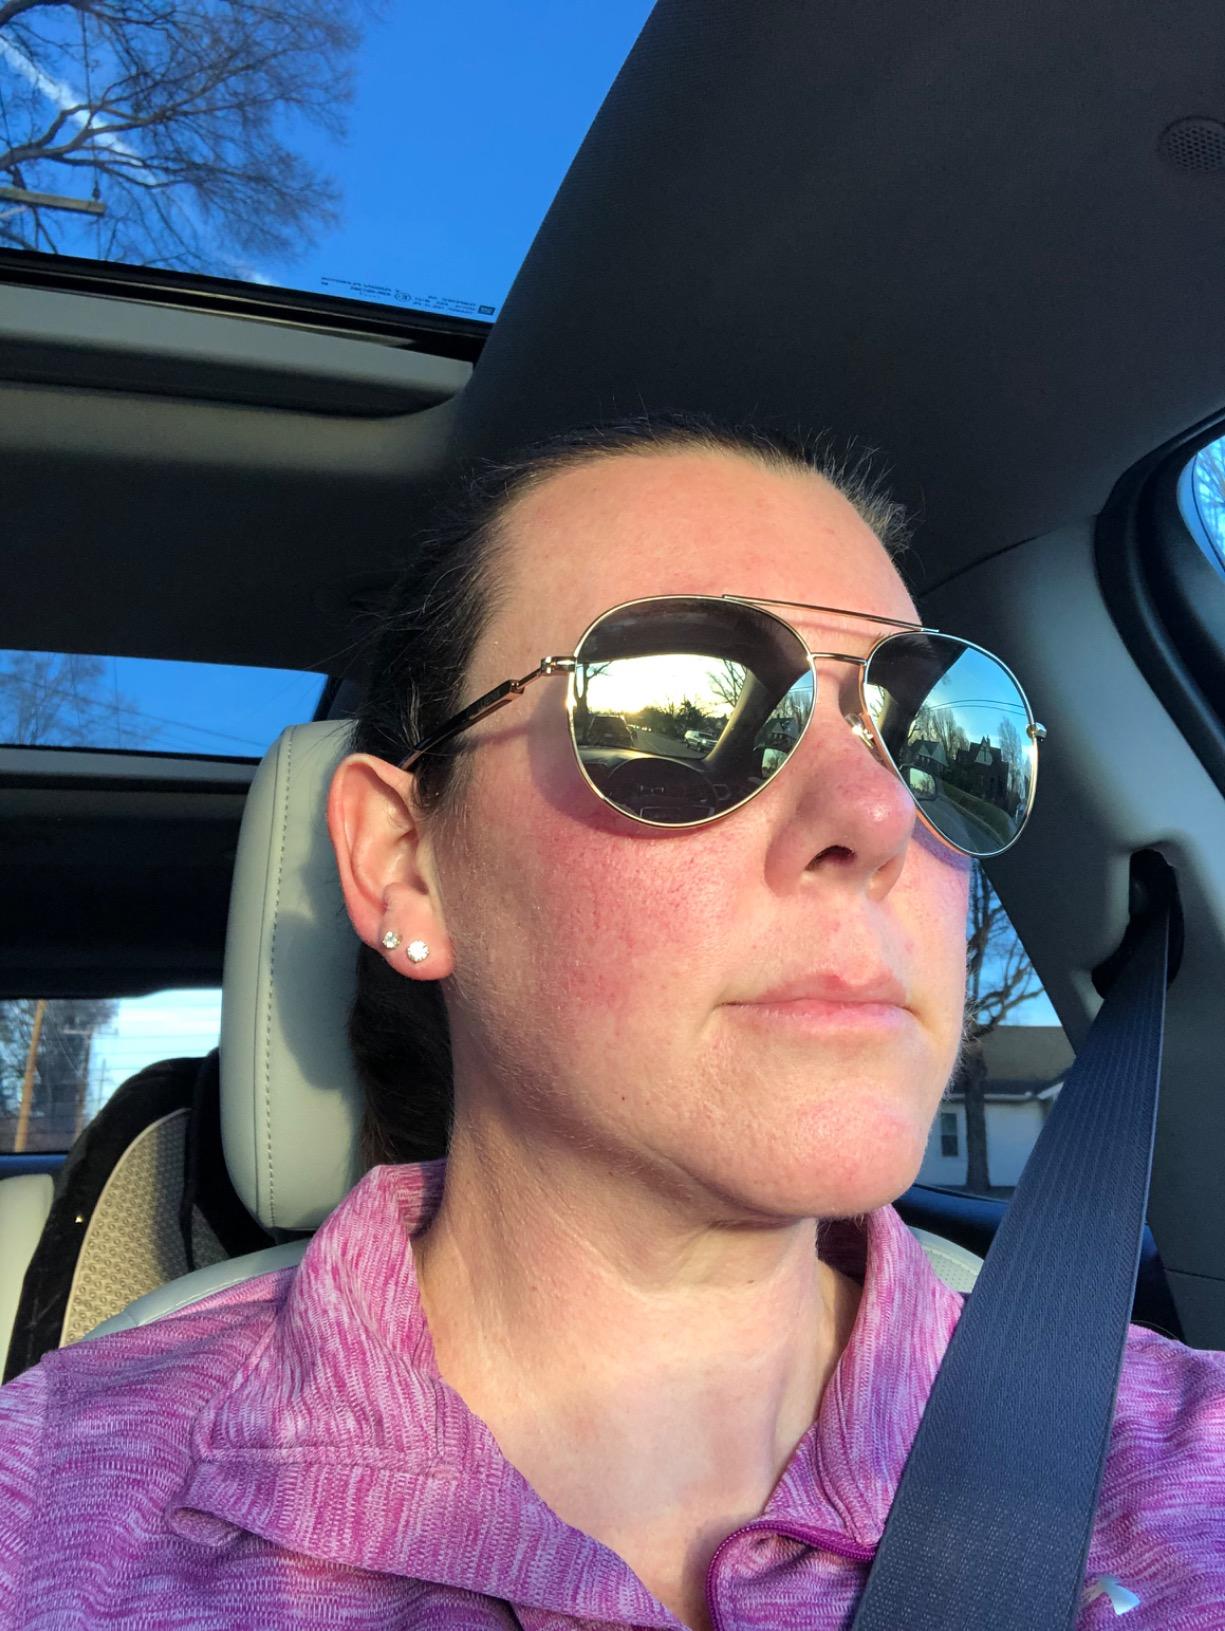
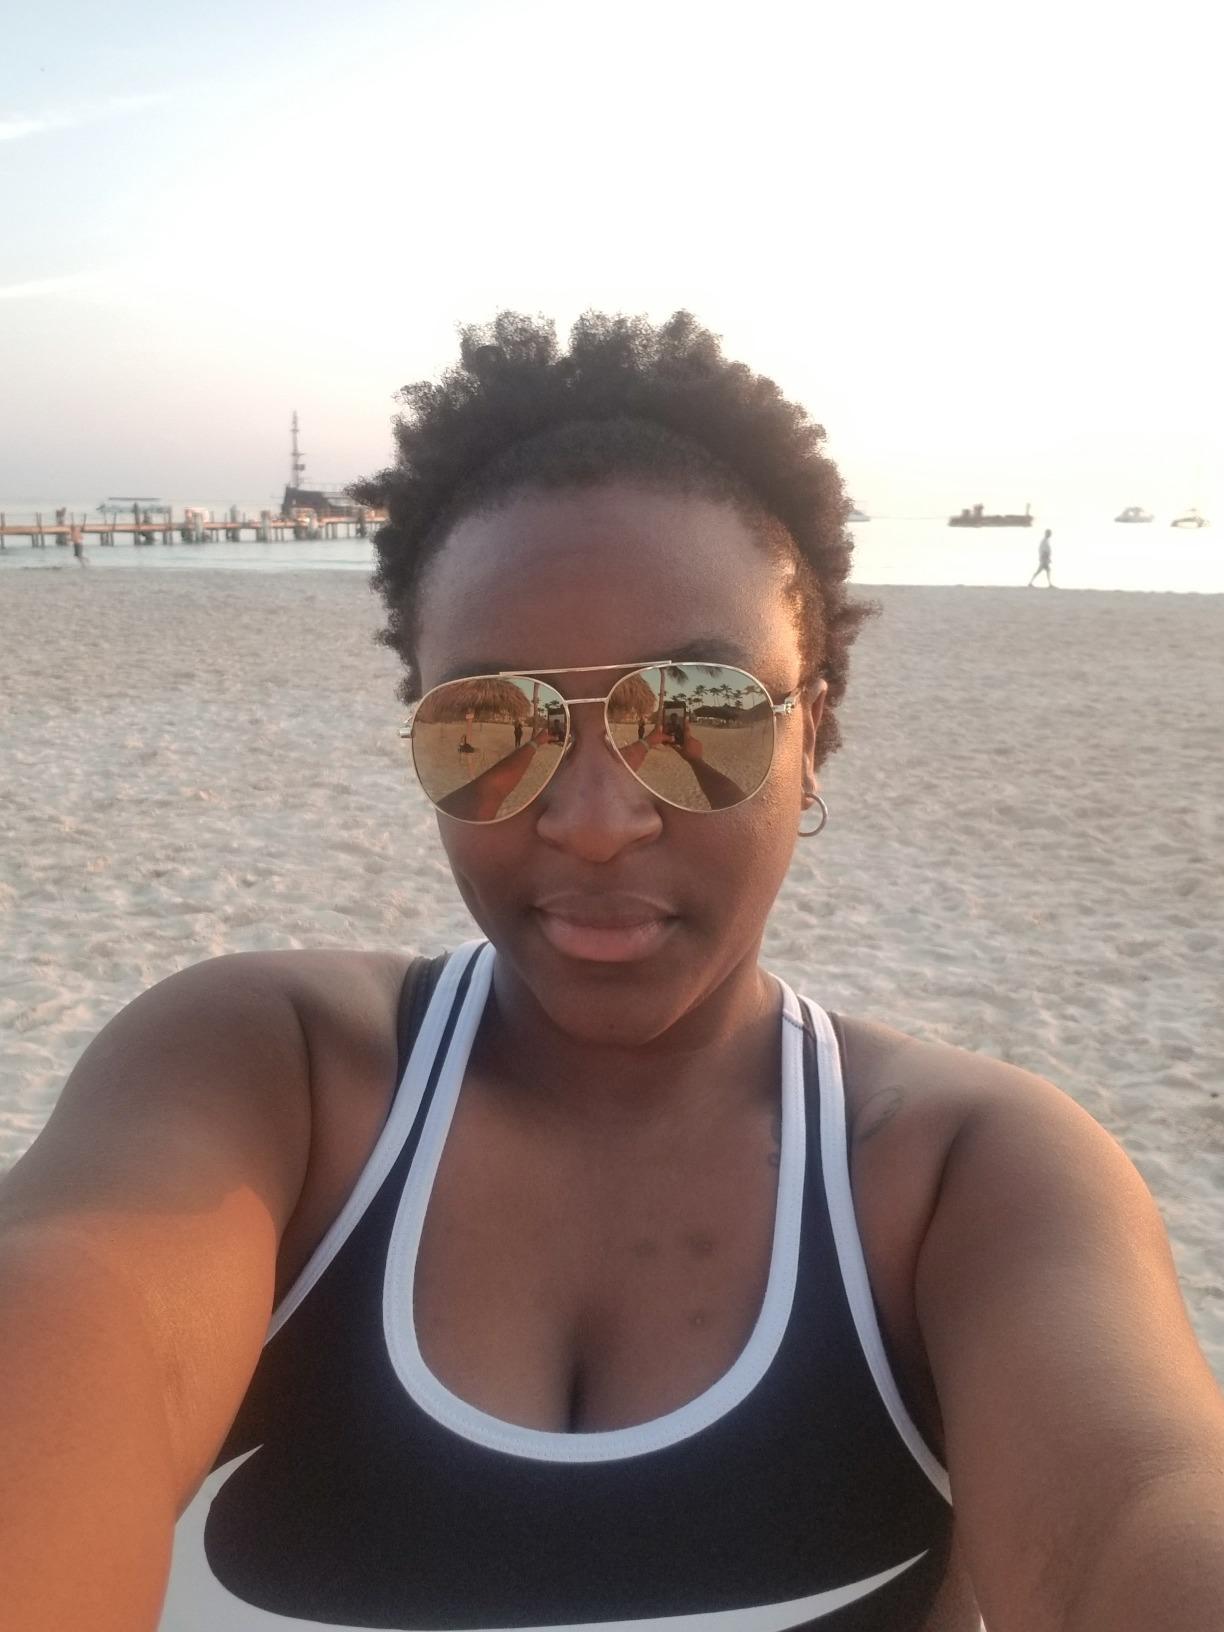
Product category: accessories_sunglasses
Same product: yes